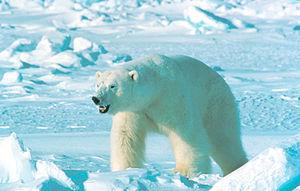
Zapovednik est le terme employé pour décrire, dans les anciennes républiques soviétiques, les aires naturelles protégées, avec pour objectif de les conserver « éternellement vierges ». Il s’agit du plus haut degré de protection environnementale et concerne des zones strictement protégées et dont l’accès au public est restreint.
La réserve naturelle du Grand Arctique est une réserve naturelle située dans le kraï de Krasnoïarsk en Russie. Avec une superficie de 41 692 km², c'est la réserve naturelle la plus vaste de Russie et l'une des plus grandes du monde. Elle ne doit pas être confondue avec le parc national de l'Arctique russe, plus à l'ouest.